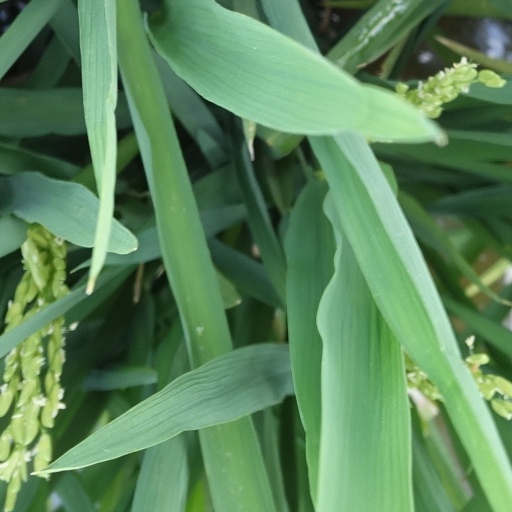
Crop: rice